Xiguan

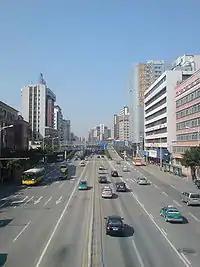
Dongfeng Road

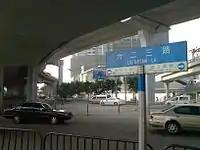
623 Road

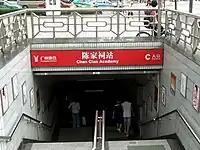
Line 1's Chen Clan Academy Station

Historically, creeks and canals formed the main arteries of transportation in the area. With Guangzhou's urbanization, most of these have been filled and paved or built over. The present area's major roads are Renmin Road in the east on the site of Guangzhou's old moat and city walls, Zhongshan Road in the north, and Dongfeng, Huanshi, 623, Nan'an, and Kangwang Roads and Huangsha Avenue. The Pearl River is crossed by the Zhujiang and Renmin Bridges and the Zhujiang Tunnel.